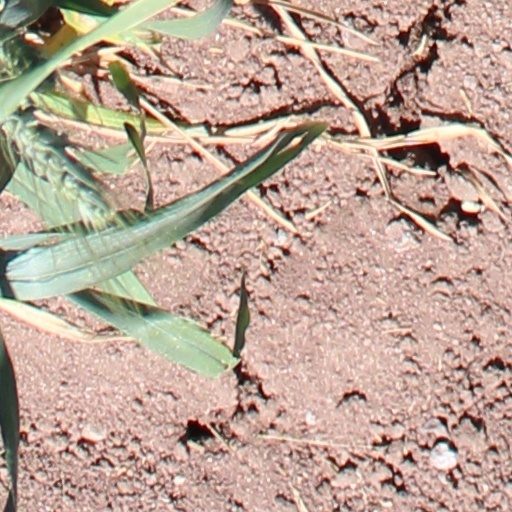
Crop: wheat